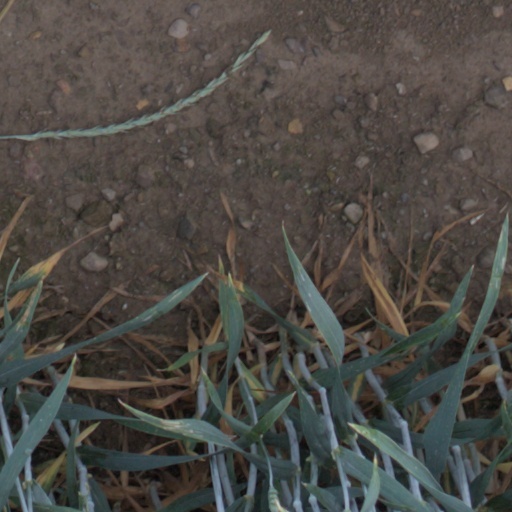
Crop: wheat